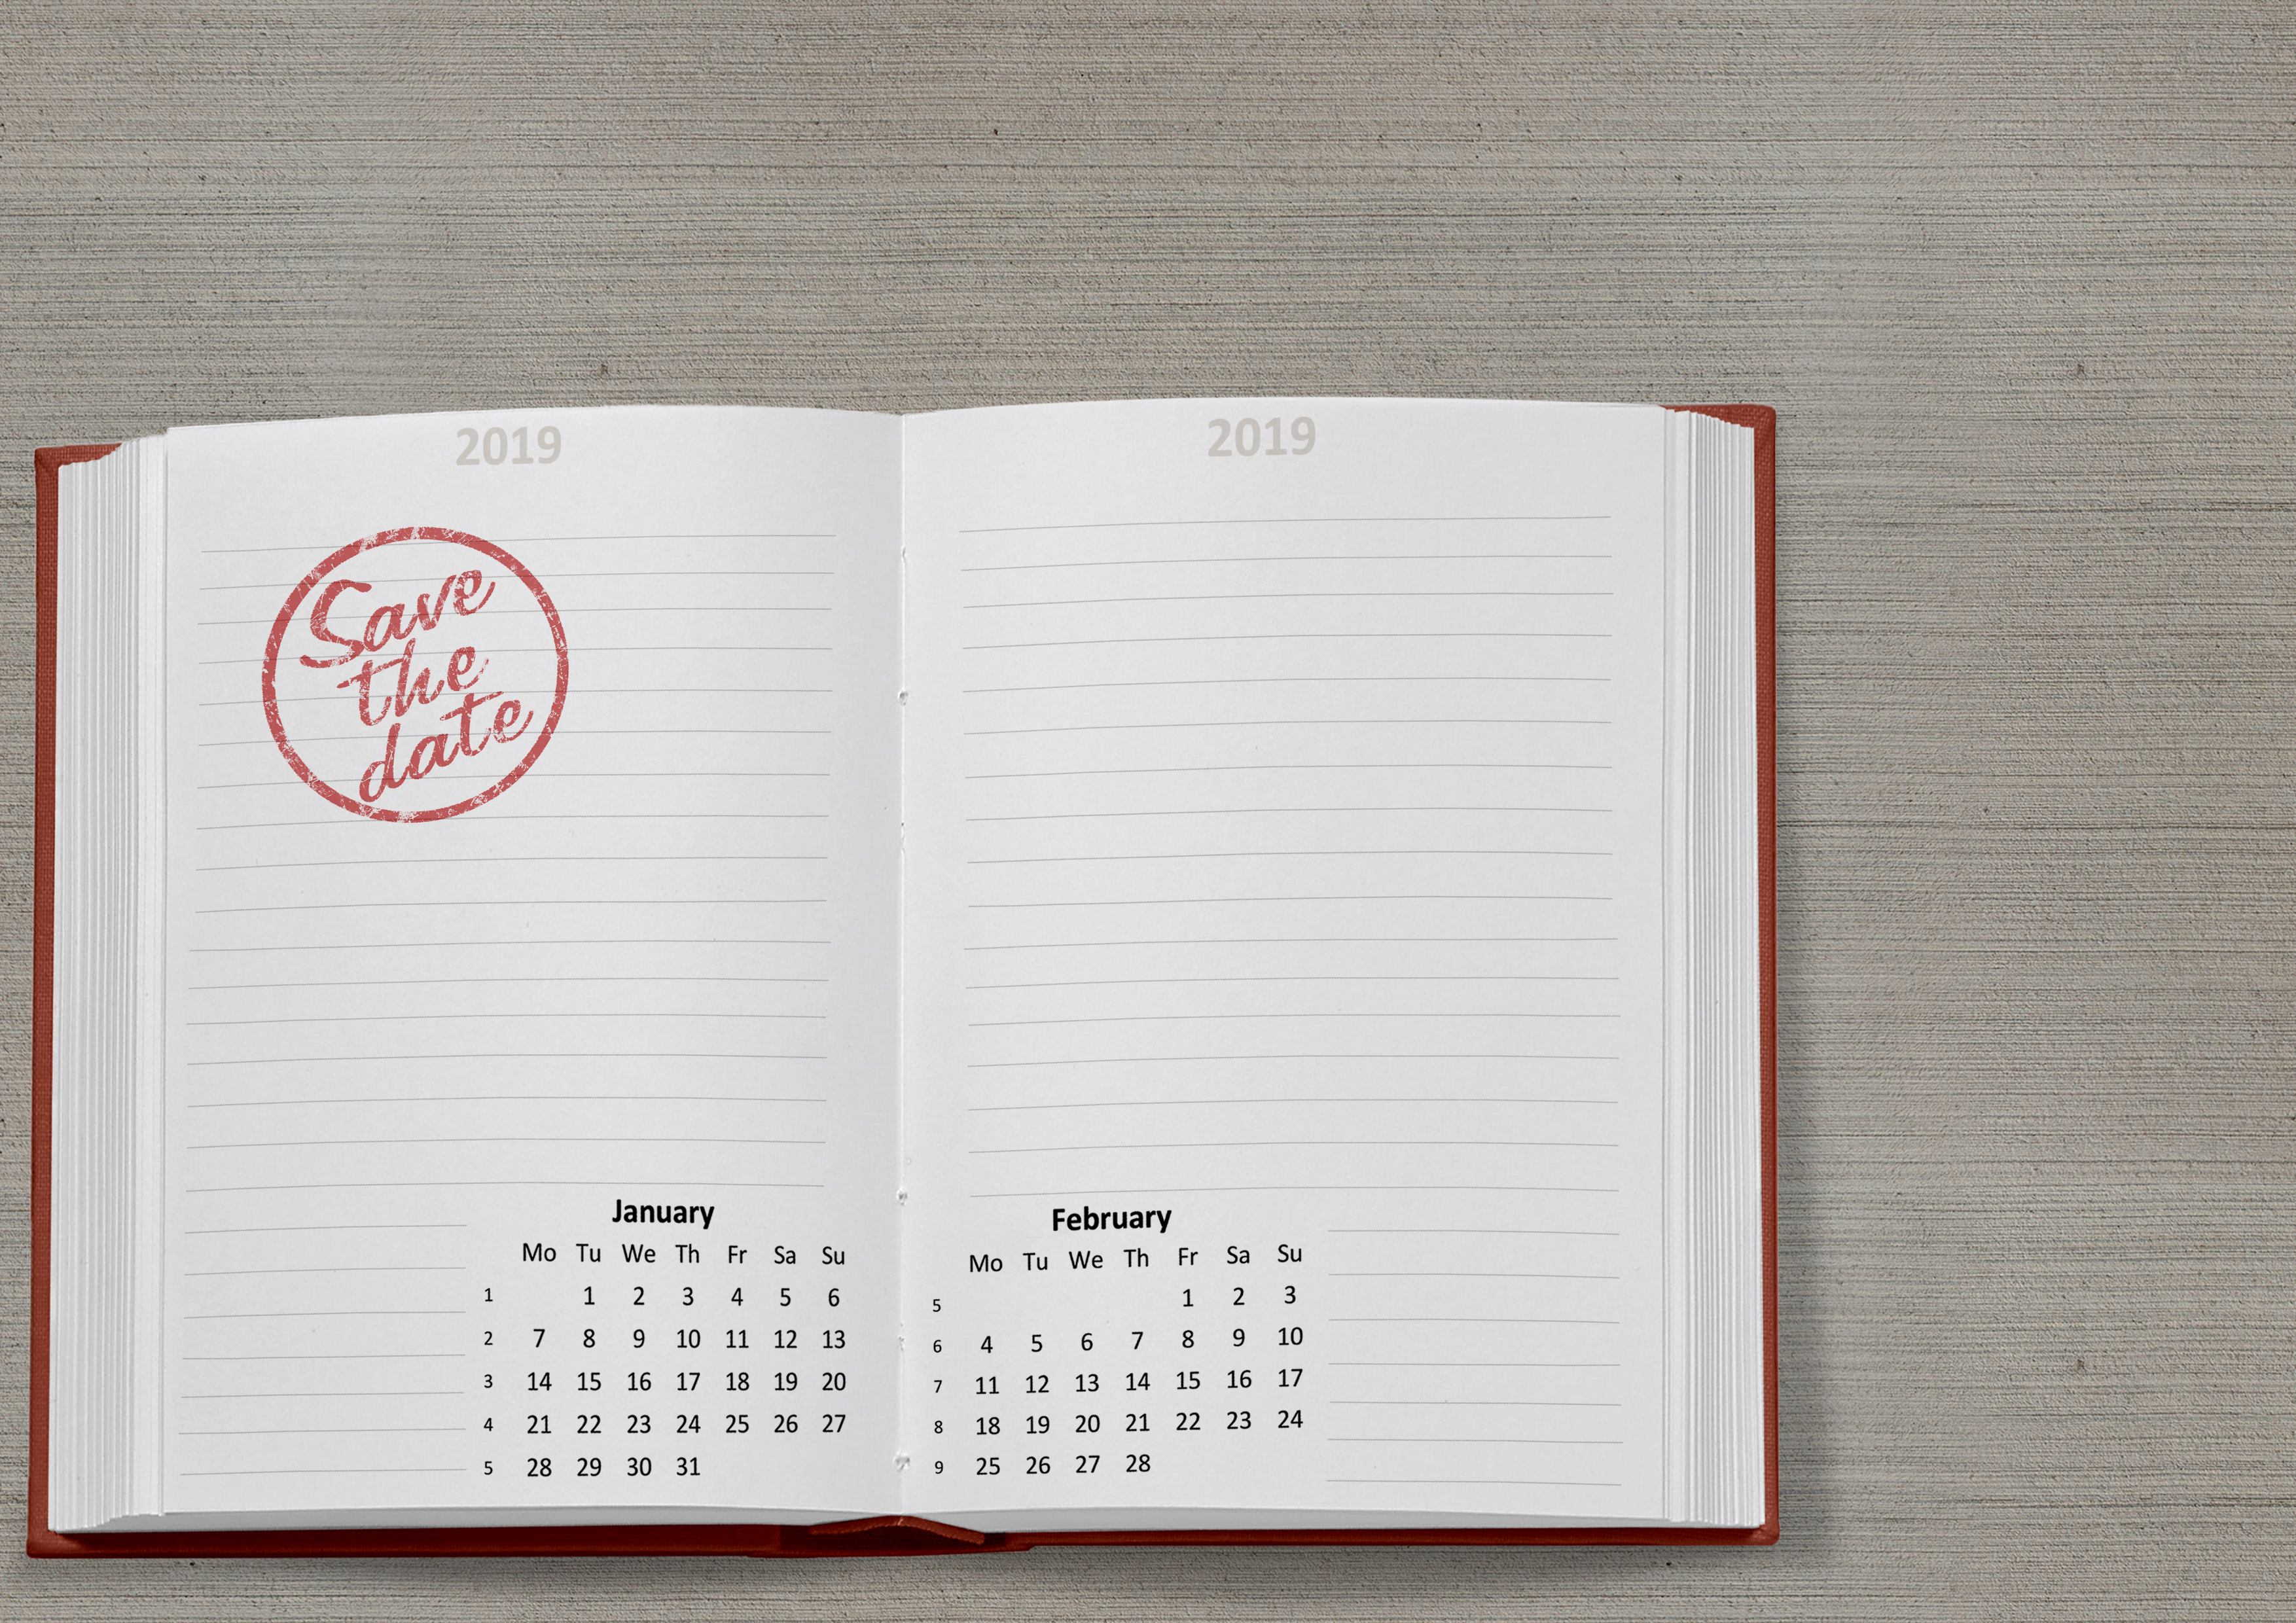
date, stamp, lines, text, notebook, font, diary, book, paper product, paper, stationery